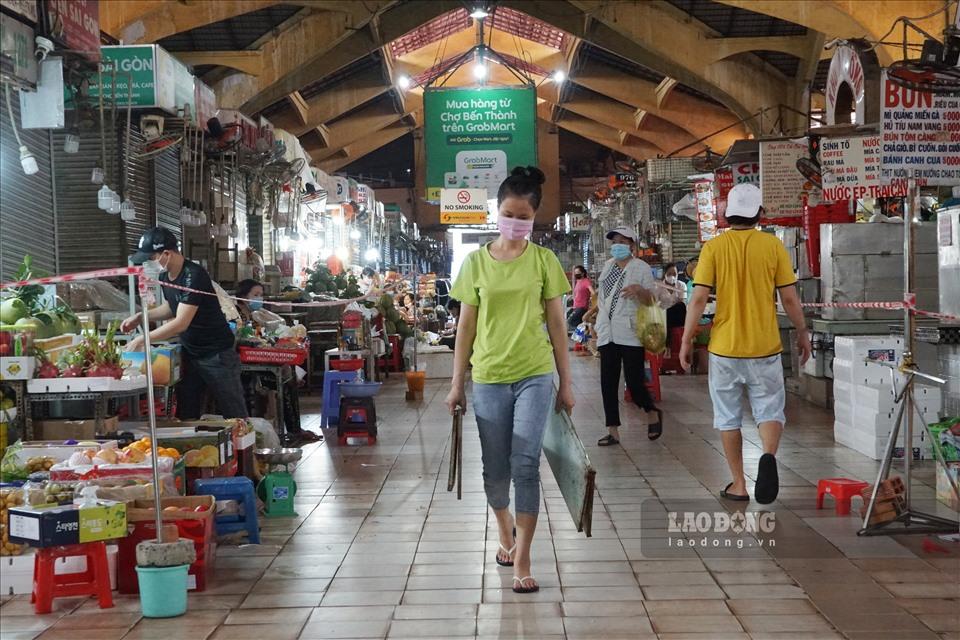
có một người phụ nữ mặc áo xanh lá đang di chuyển trên lối đi